British Racing Motors

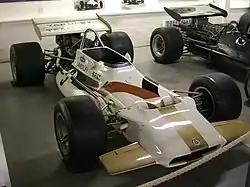
A BRM P153 in the season Yardley livery.

The H16 was replaced by a V12 (2.9375 x 2.25 in, 74.61 x 57.15 mm) designed by Geoff Johnson. It had been intended for sports car use, but was first used in F1 by the McLaren M5A. Back at the works, the early V12 years were lean ones. In the two-valve layout gave about at 9,000 rpm. In 1968 this had increased to at 9,750 rpm. Geoff Johnson updated the design by adding a four-valve head, based on the H16 485 bhp 4-valve layout; this improved the V12's power output to at 10,500 rpm and eventually to a claimed during 1969. In 1973, Louis Stanley claimed at 11,750 rpm. The design and building of the first V-12 chassis, the P126 was contracted to former Lotus and Eagle designer Len Terry's Transatlantic Automotive Consultants. The cars first appeared during the 1968 Tasman Championship, powered by 2.5 litre versions of the engine, temporary team driver Bruce McLaren winning the fourth round of the series at Teretonga but being generally unimpressed with the car. BRM themselves built further examples of the Terry design, which were designated P133 and 1968 team drivers Mike Spence and Pedro Rodríguez appeared competitive in early season non championship races at Brands Hatch and Silverstone, but then Spence was killed driving the Lotus 56 turbine during qualifying at Indianapolis. Spence's replacement, Richard Attwood, finished a good second to Graham Hill's Lotus at Monaco, but after this results went downhill and the season petered out ignominiously. For 1969 the four valve per cylinder engine was developed and a new slimline car, the P139 was built. John Surtees joined as the team's lead driver backed up by Jack Oliver. Rodríguez was shunted into the semi-works Parnell team. Surtees' time at BRM was not a happy one and, despite the fact that a ground effect "wing car" was designed, this was never constructed and the team's performances were lacklustre. Surtees left after a single season (1969), along with Tony Rudd who went to Lotus (initially on the road-car side), and Geoff Johnson who departed for Austin Morris.